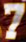
Number: 7